Holden Commodore (VR)

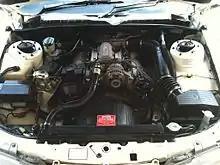
Holden VR Commodore Engine Bay with the 3.8 L 3800

With the introduction of the VR Commodore, Holden added the Acclaim model to the Commodore range. Sitting one notch above the Executive, the Acclaim was based on an automatic transmission Executive with a safety pack that was aimed at families and featured ABS brakes, IRS, driver's side airbag and cruise control as standard.